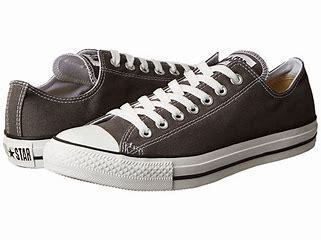
Brand: Converse
Model: All Star Ox